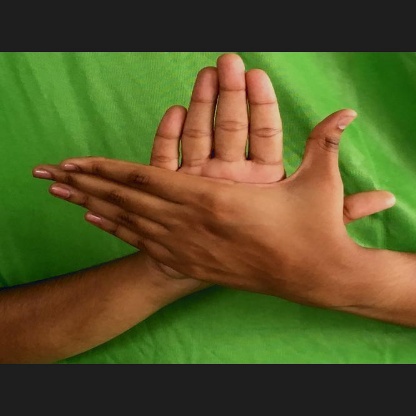
Mudra: Chakra